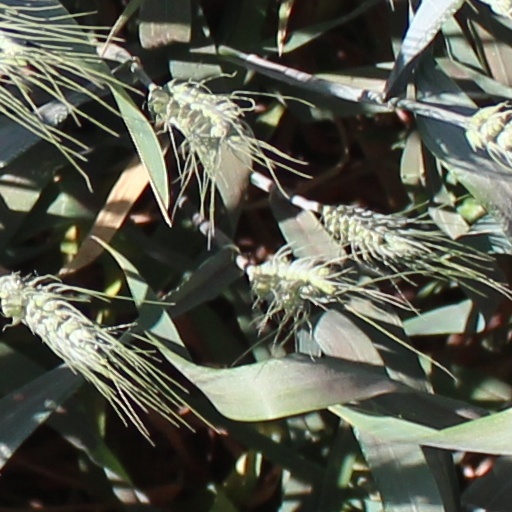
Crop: wheat